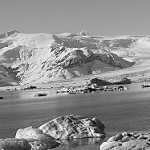
Label: B & W